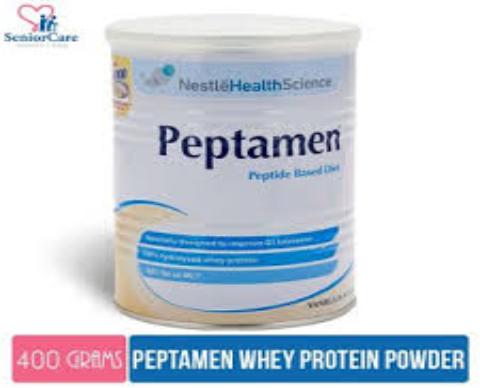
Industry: Food